The Blood Demon

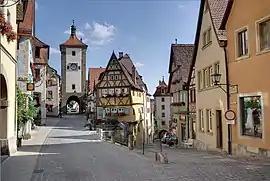
External shots for the film were taken at the medieval town of Rothenburg ob der Tauber.

After their capture, the Count's evil, green-blooded servant Anatol informs the two men that he is planning to bring the Count back to life after 35 years. Anatol, using his own green blood, finally achieves his goal of reviving the Count. Following his resurrection, the Count appears to the prisoners wearing an iron mask, informing the men that he needs the blood of a thirteenth virgin – the Baroness – to achieve his goal of immortality.